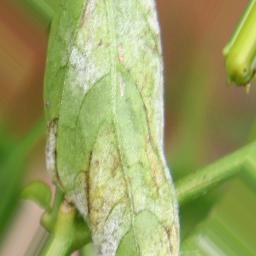
Label: powdery mildew